Roderick Mackenzie, 4th Earl of Cromartie

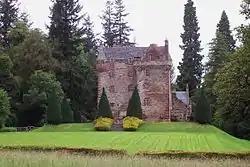
Castle Leod

In 1924, Viscount Tarbat was commissioned in the 1st Battalion of the Seaforth Highlanders, moving to the 2nd Battalion in India in 1925. He fought on the North-West Frontier (present-day Khyber Pakhtunkhwa), in 1925, before secondment to the Royal West African Frontier Force in Nigeria between 1928 and 1930. Returning to the Seaforth Highlanders in India, he again served on the Frontier, during the 1930–31 Afridi Redshirt Rebellion. In 1932 he retired from the Regular Army, and held the office of Justice of the Peace for Ross and Cromarty in 1937.